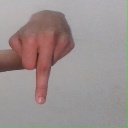
अक्षर: प